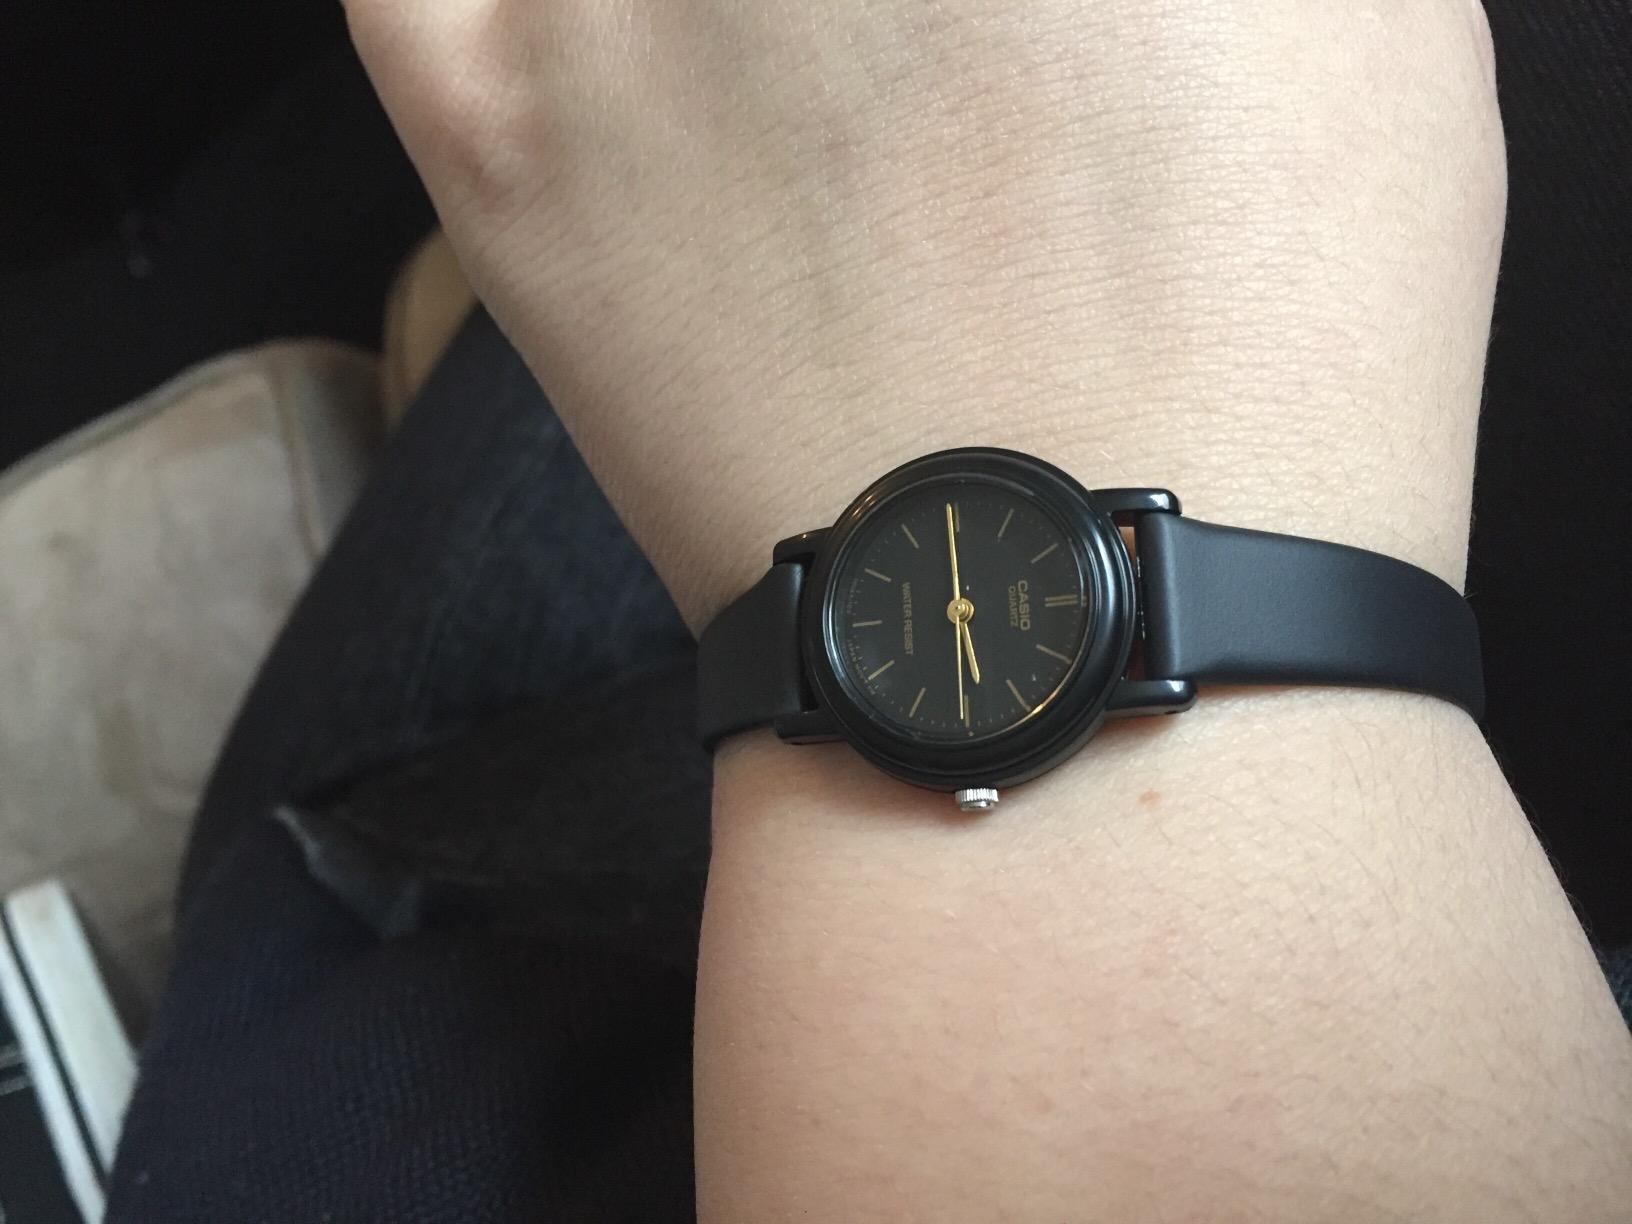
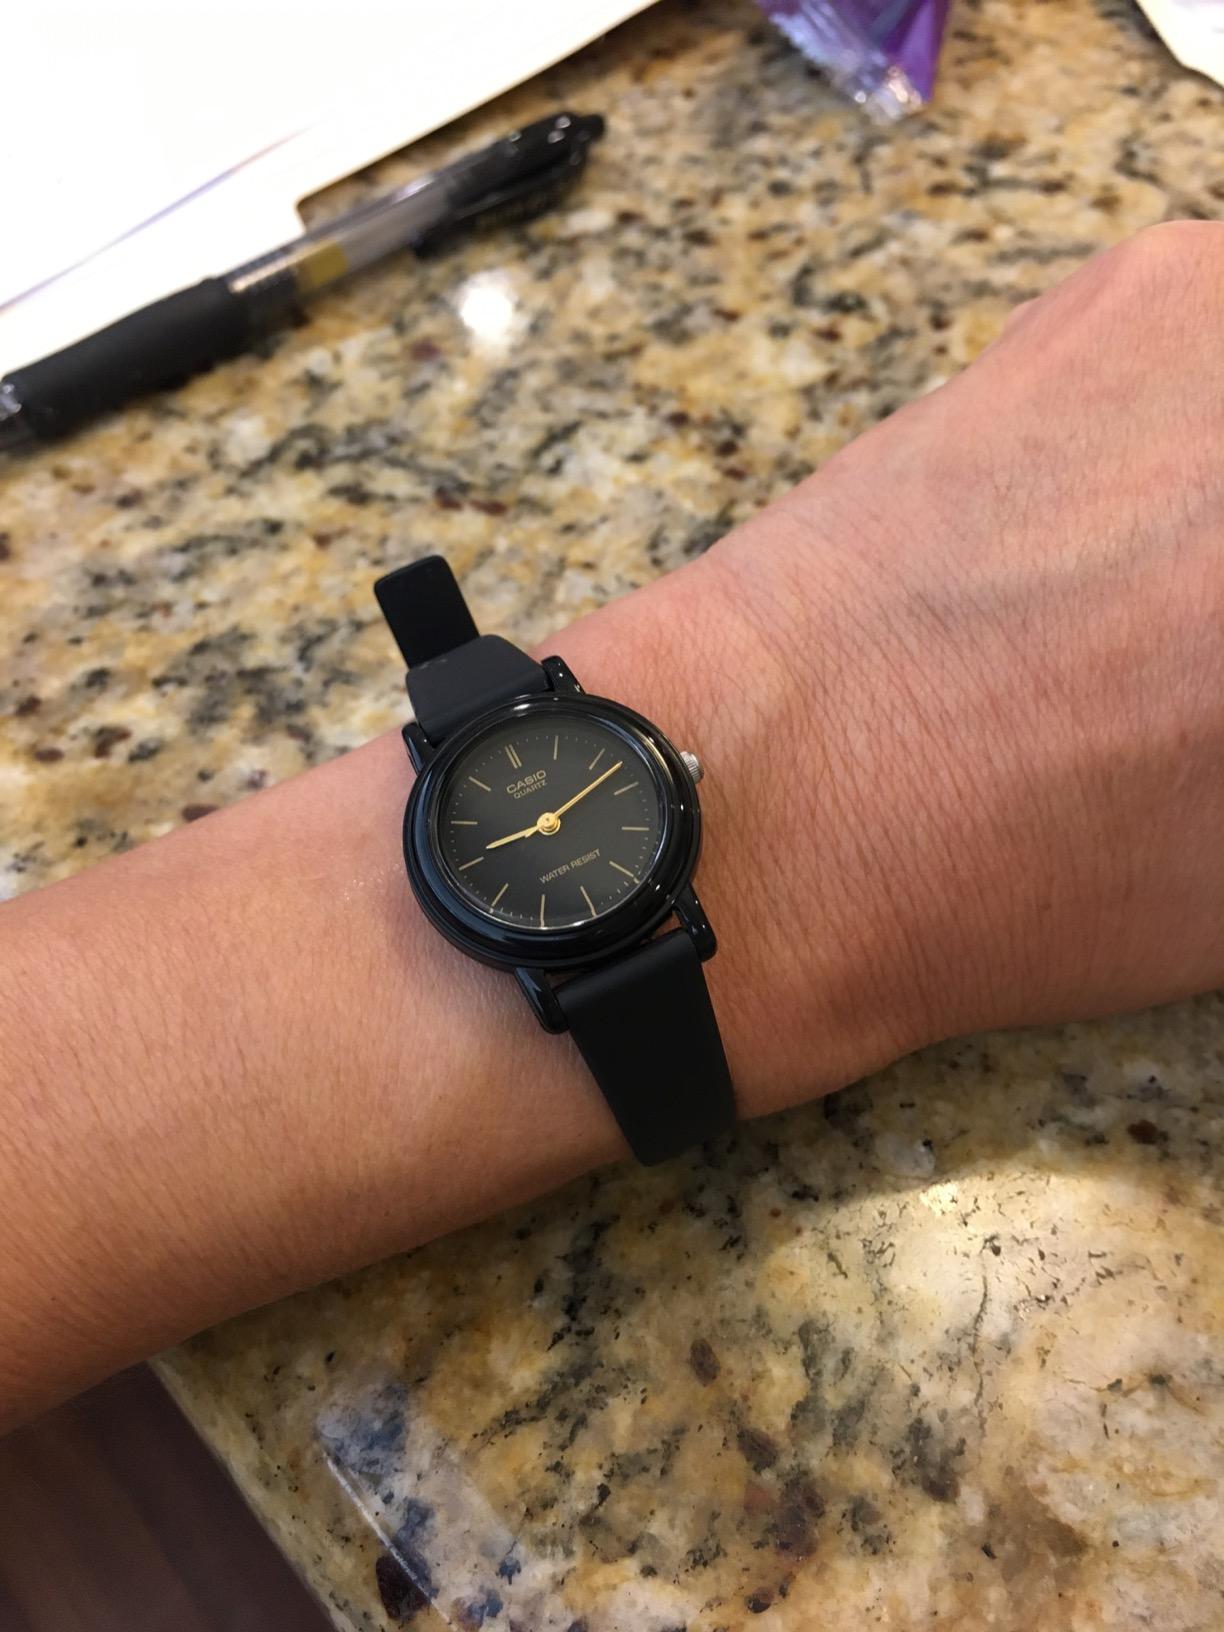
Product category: accessories_watch
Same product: yes